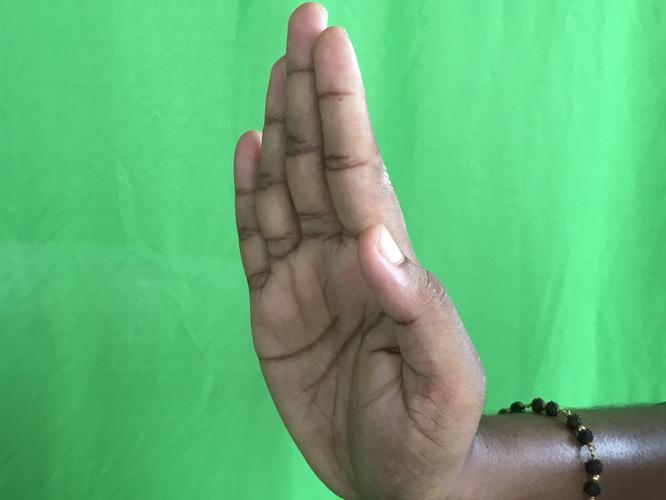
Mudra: Pathaka
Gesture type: single_hand